Diaz – Don't Clean Up This Blood

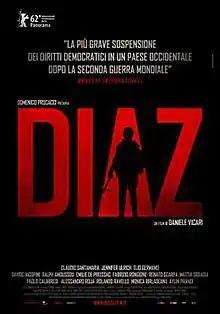

Diaz – Don't Clean Up This Blood, or only Diaz, is a 2012 Italian-French-Romanian drama film directed by Daniele Vicari, focusing on the final days of the 2001 G8 summit in Genoa, Italy, when police stormed Armando Diaz, a school in Genoa. In the nighttime raid, over 300 police officers attacked activists and journalists, seriously injuring 61 and putting one in a coma.